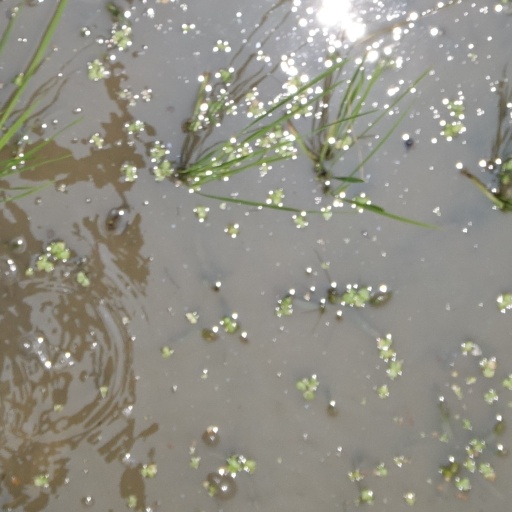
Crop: rice